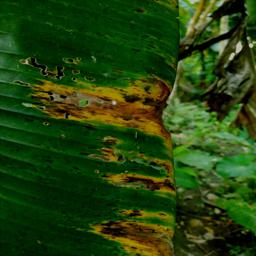
Label: YELLOW SIGATOKA